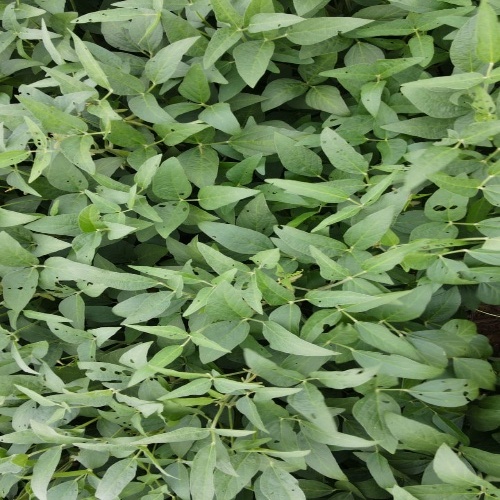
Label: Diabrotica_speciosa